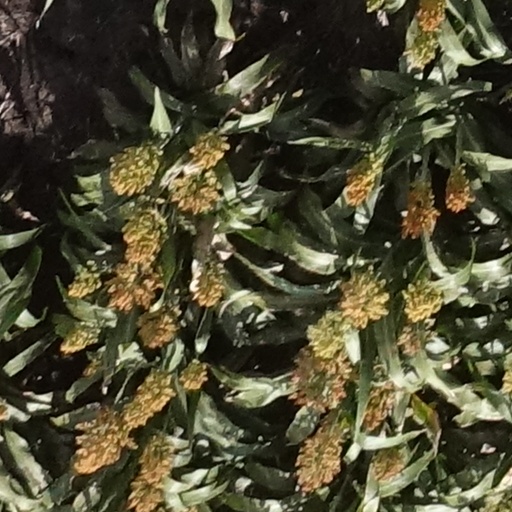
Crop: sorghum